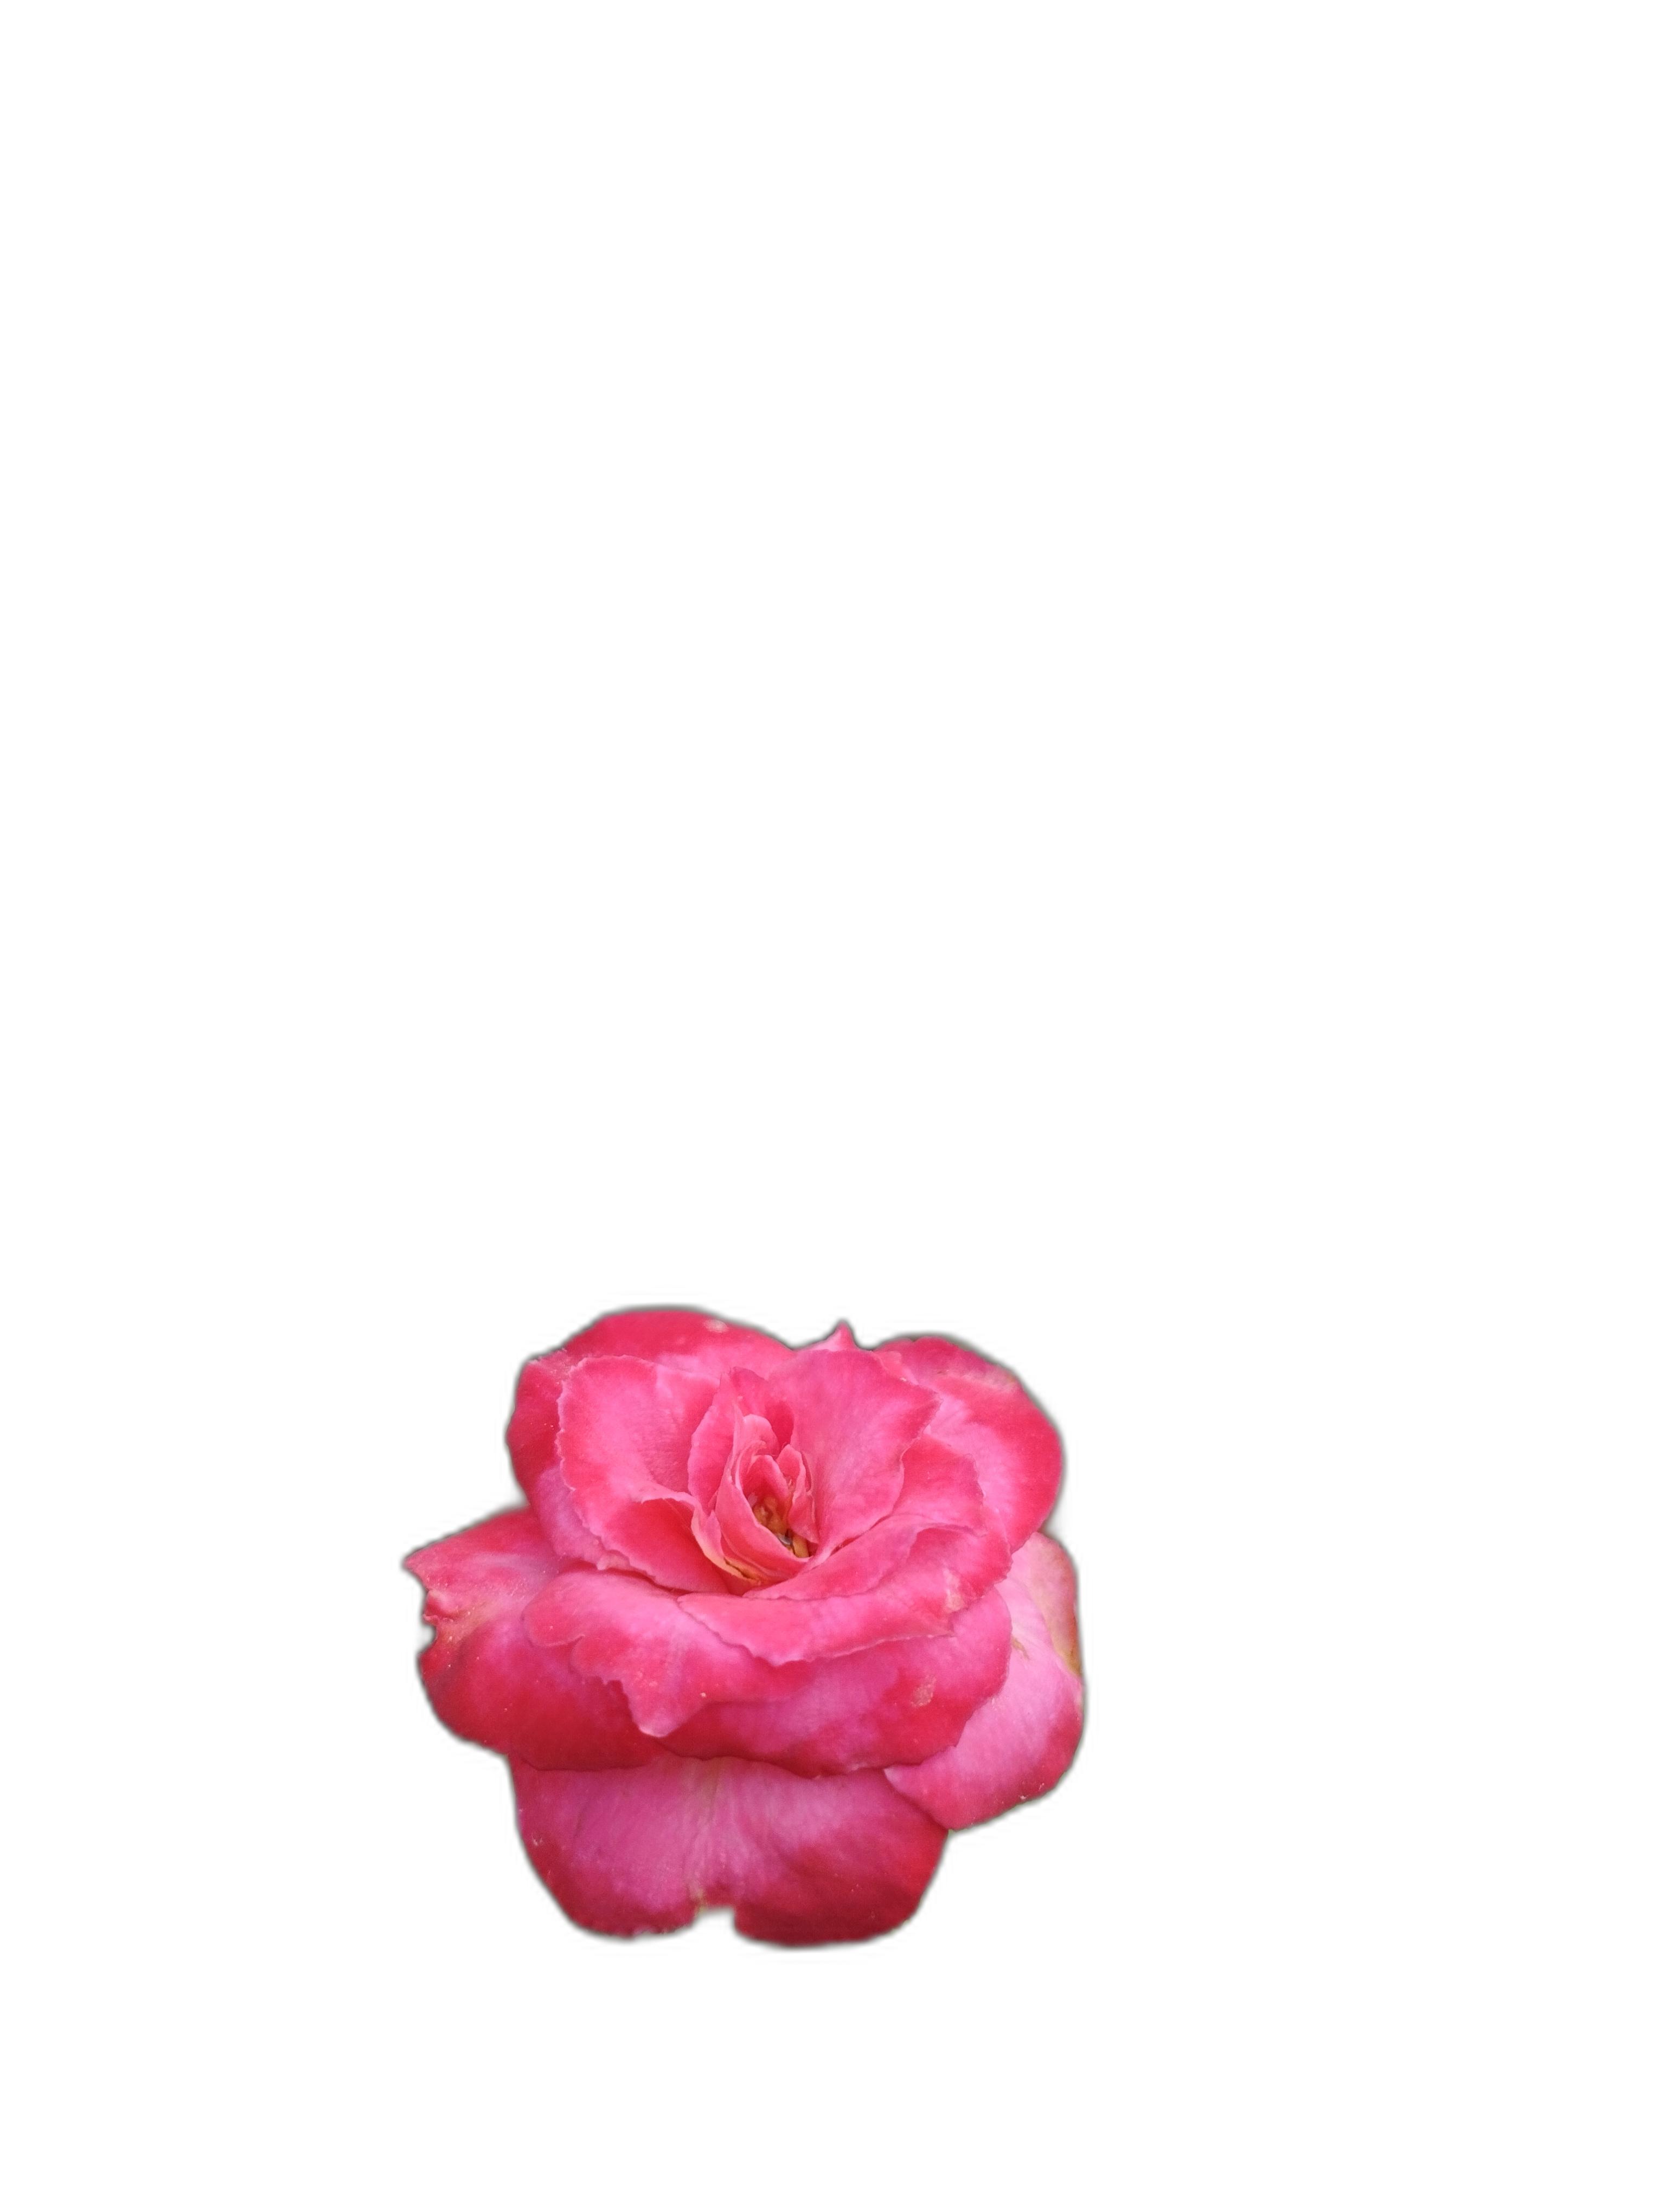
Label: Rose